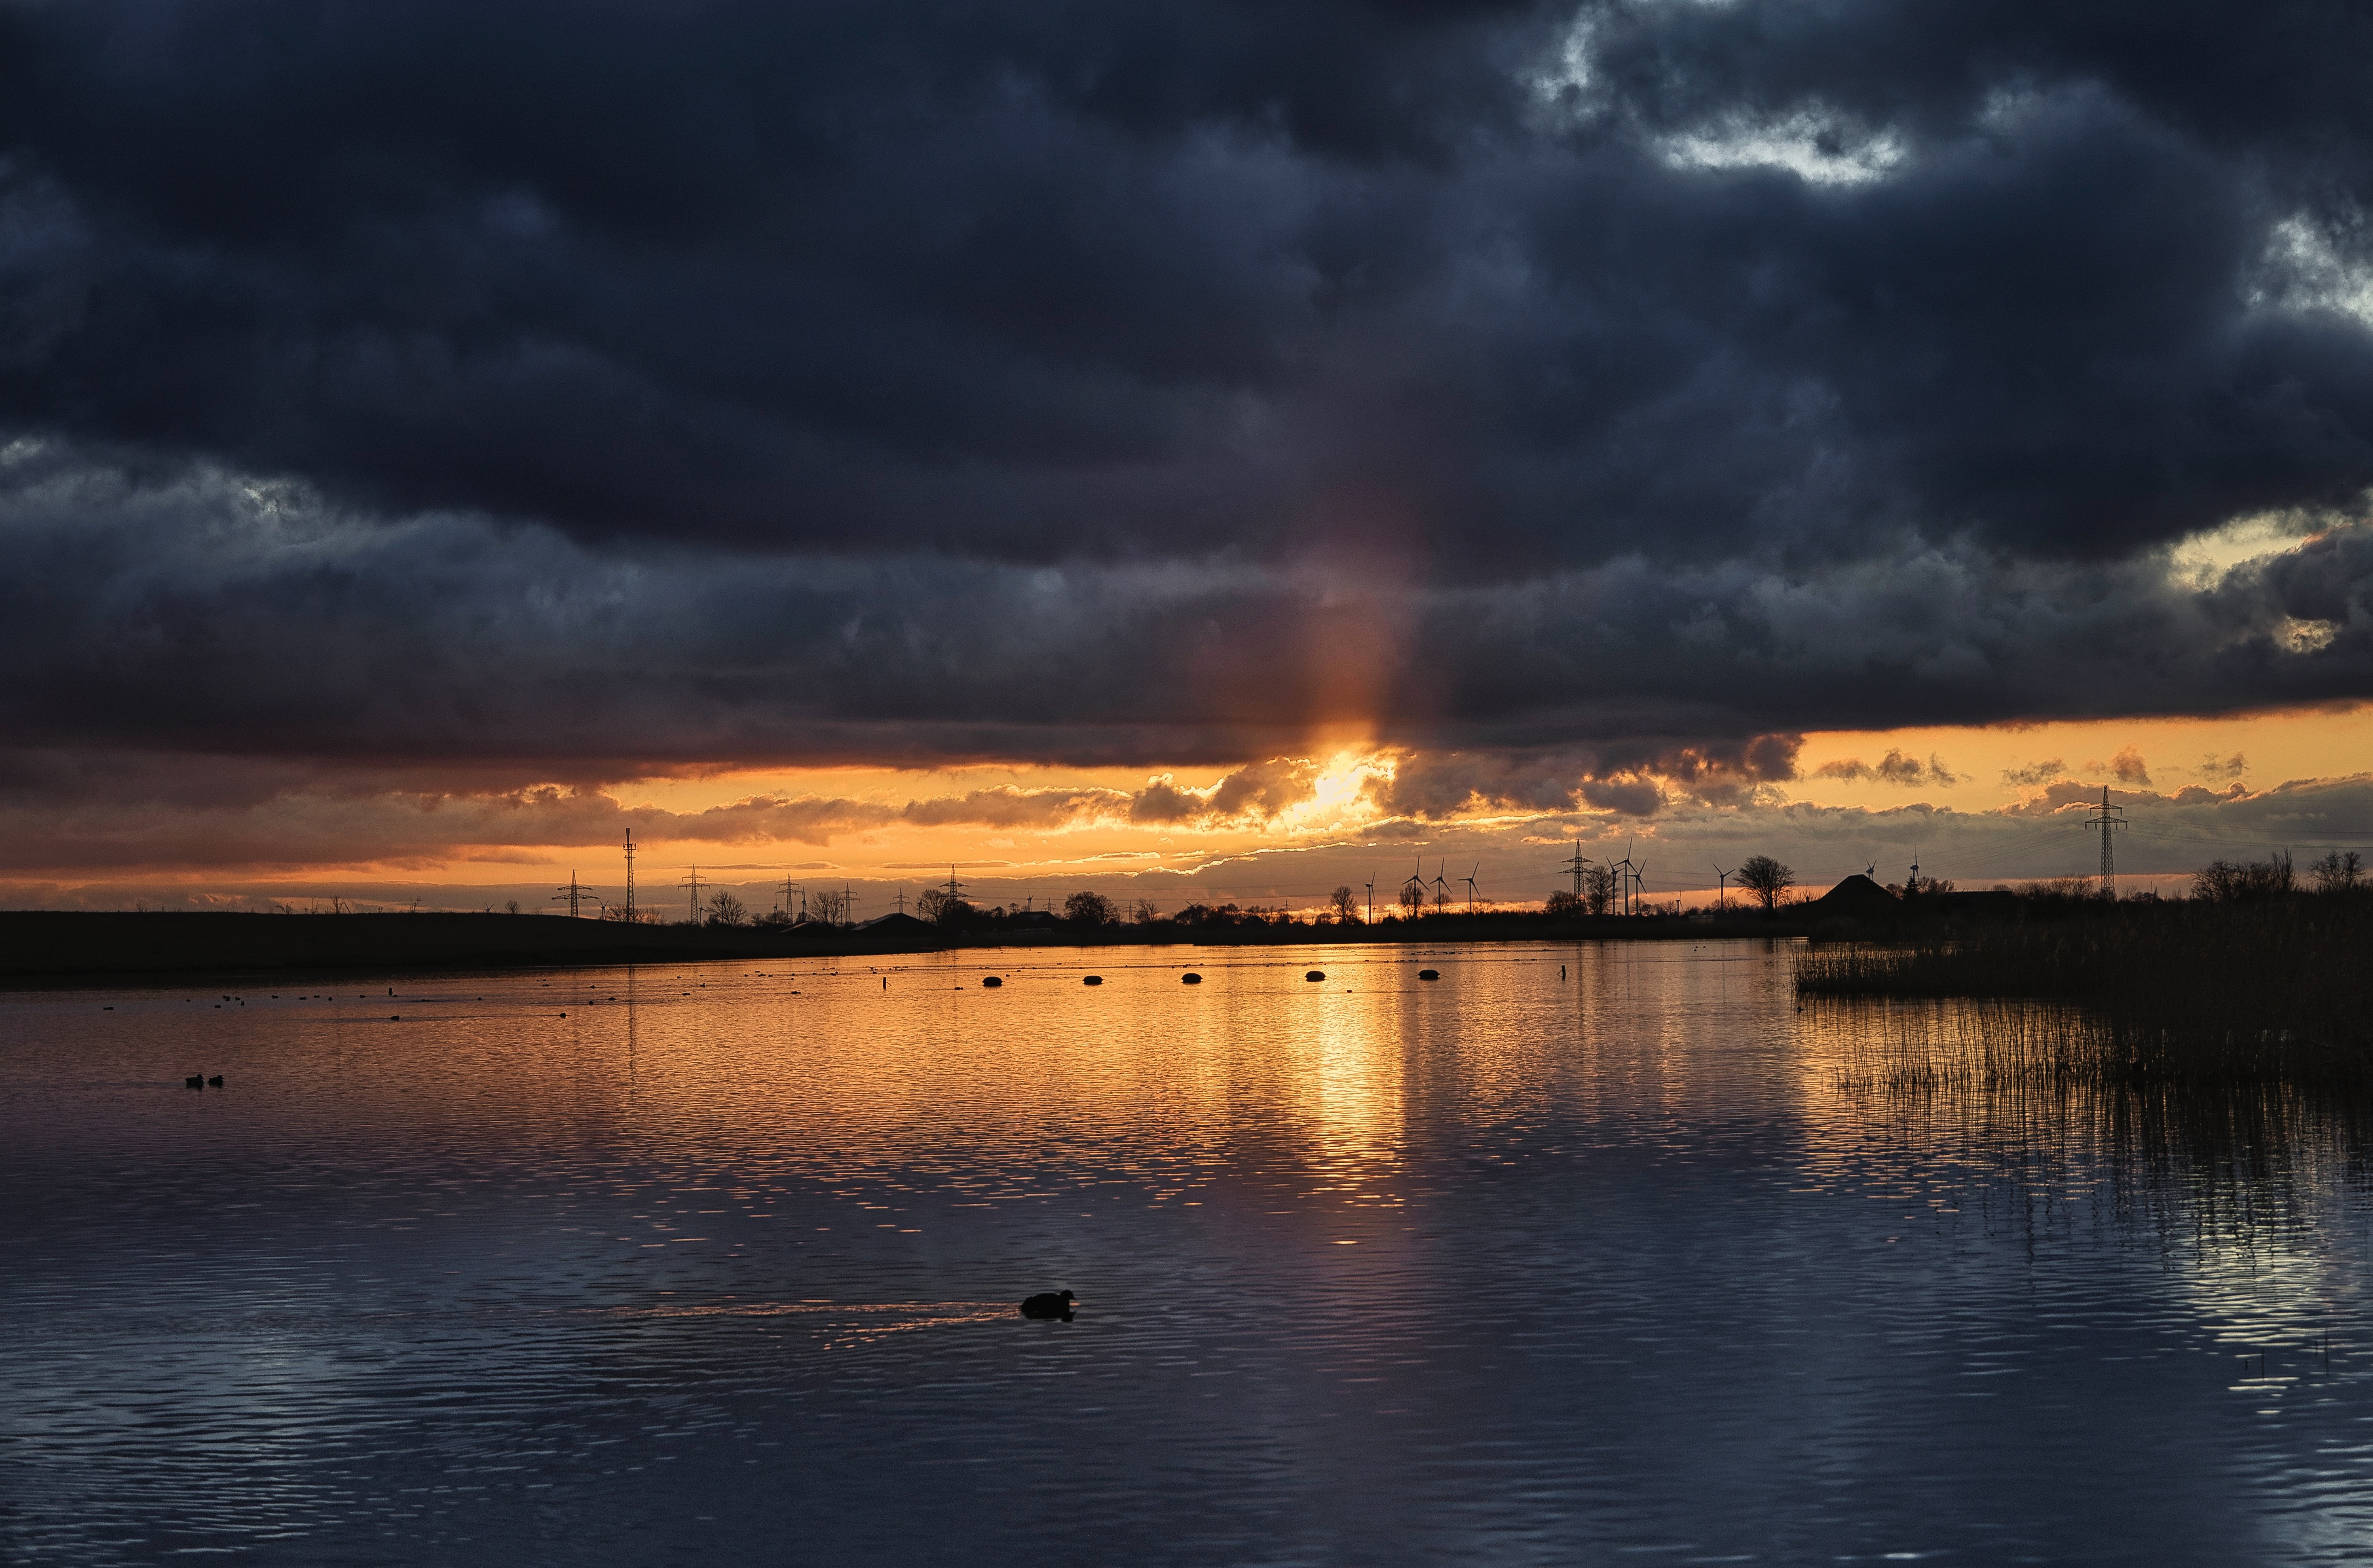
natural, cloud, water, sky, water resources, atmosphere, daytime, natural landscape, azure, afterglow, lake, dusk, sunlight, sunset, bank, sunrise, cumulus, atmospheric phenomenon, horizon, landscape, waterway, tree, shore, red sky at morning, calm, reservoir, dawn, wave, evening, sound, meteorological phenomenon, lake district, loch, darkness, reflection, wetland, coast, wind wave, ocean, winter, channel, bay, sun, inlet, city, night, astronomical object, floodplain, beach, marsh, ducks, geese and swans, duck, lacustrine plain, wildlife, sea, river